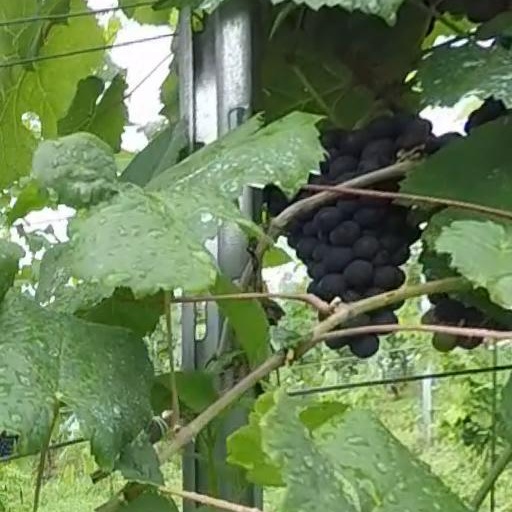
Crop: grape